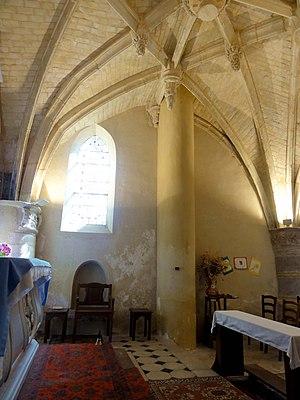
Chœur, vue vers le sud.
L'église Notre-Dame-de-la-Nativité est une église catholique paroissiale située à Villaines-sous-Bois, dans le Val-d'Oise, en France. La paroisse est attestée dès le milieu du XIIIᵉ siècle, et de cette époque pourrait dater le clocher, sans caractère particulier. Pendant la seconde moitié du XVIᵉ siècle, le chœur est reconstruit dans un style hésitant entre le gothique flamboyant, pour le profil des nervures de la voûte et l'emploi de l'arc brisé, et la Renaissance, pour les clés de voûte pendantes et les chapiteaux. Le chœur ne comporte qu'une unique travée carrée et est très basse, mais il se distingue par son architecture raffinée, insoupçonnée pour une minuscule église rurale. La nef est une simple salle rectangulaire, qui a reçu sa forme actuelle au XVIIIᵉ siècle. L'église de la Nativité a été inscrite aux monuments historiques en 1969. Elle a été restaurée par la suite, et se trouve aujourd'hui dans un parfait état de conservation. Malgré la petite taille du village, elle accueille des messes dominicales anticipées chaque samedi soir à 18 h 30. Elles sont célébrées selon la forme extraordinaire du rite latin.